Isaac

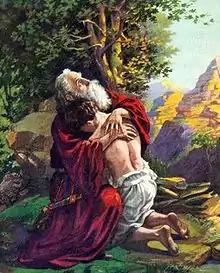
Early 1900s Bible illustration depicts Isaac embracing his father Abraham after the Binding of Isaac

The early Christian church continued and developed the New Testament theme of Isaac as a type of Christ and the Church being both "the son of the promise" and the "father of the faithful". Tertullian draws a parallel between Isaac's bearing the wood for the sacrificial fire with Christ's carrying his cross. and there was a general agreement that, while all the sacrifices of the Old Law were anticipations of that on Calvary, the sacrifice of Isaac was so "in a pre-eminent way".